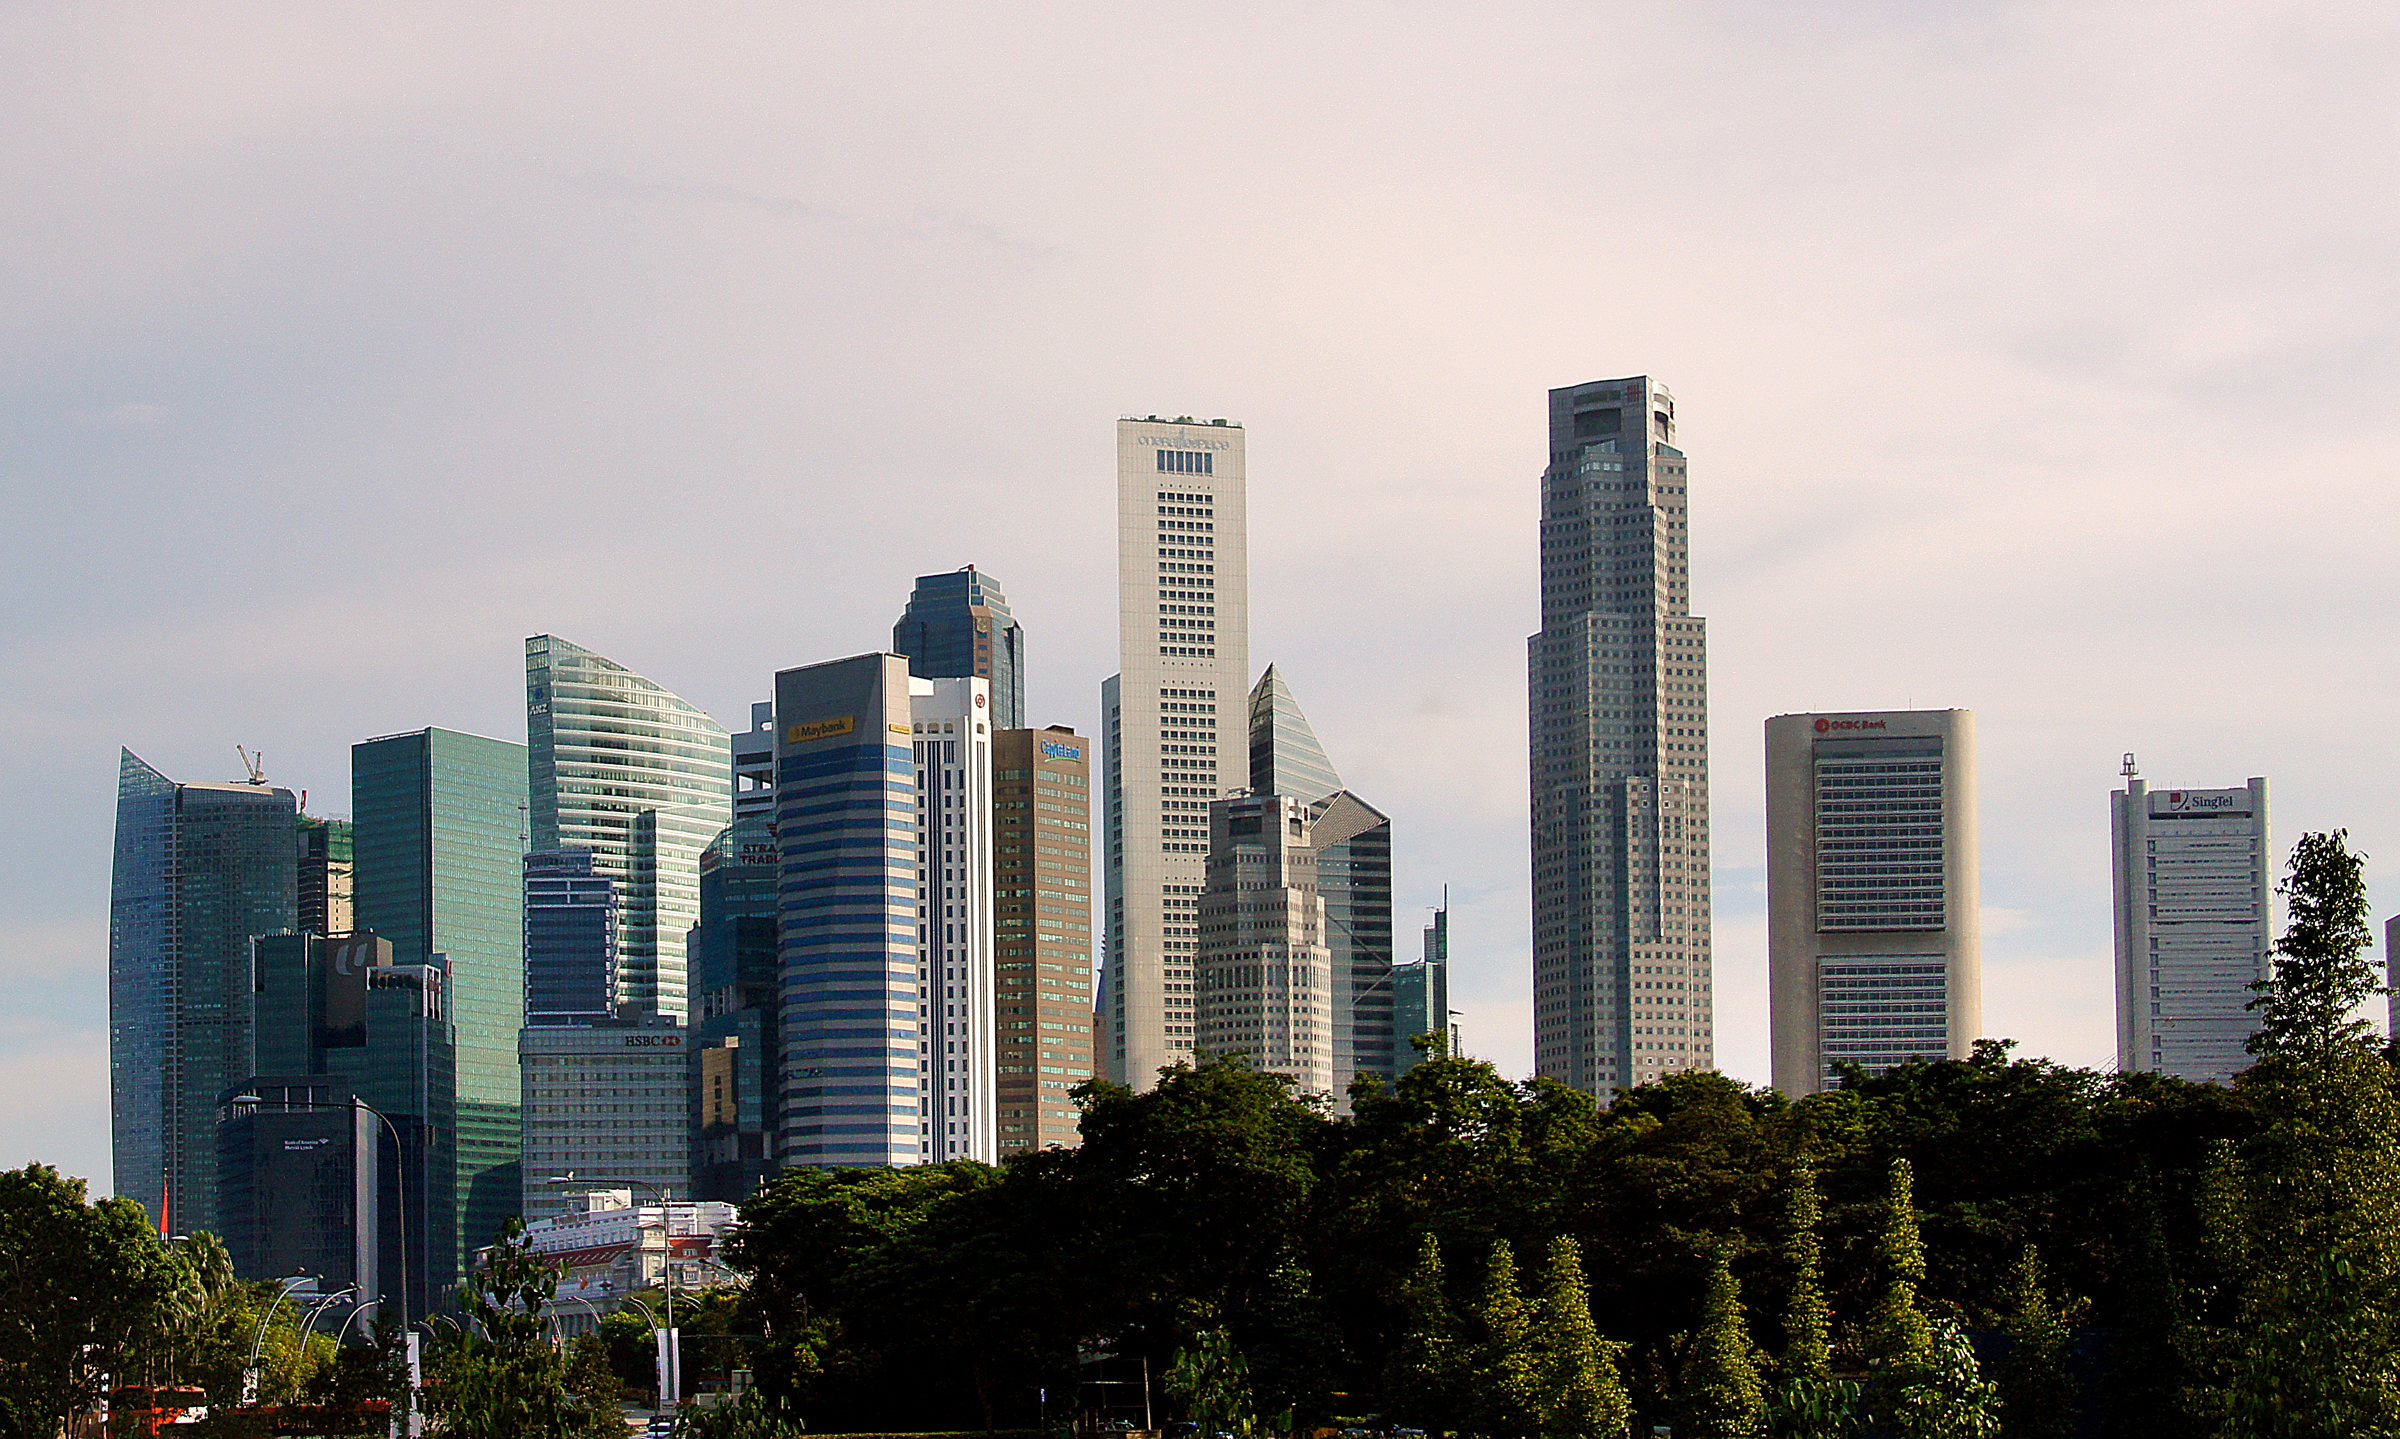
horizon, architecture, skyline, city, skyscraper, cityscape, downtown, tower, landmark, tower block, publicdomain, sightseeingsingapore, metropolis, condominium, neighbourhood, urban area, residential area, geographical feature, atmospheric phenomenon, human settlement, metropolitan area